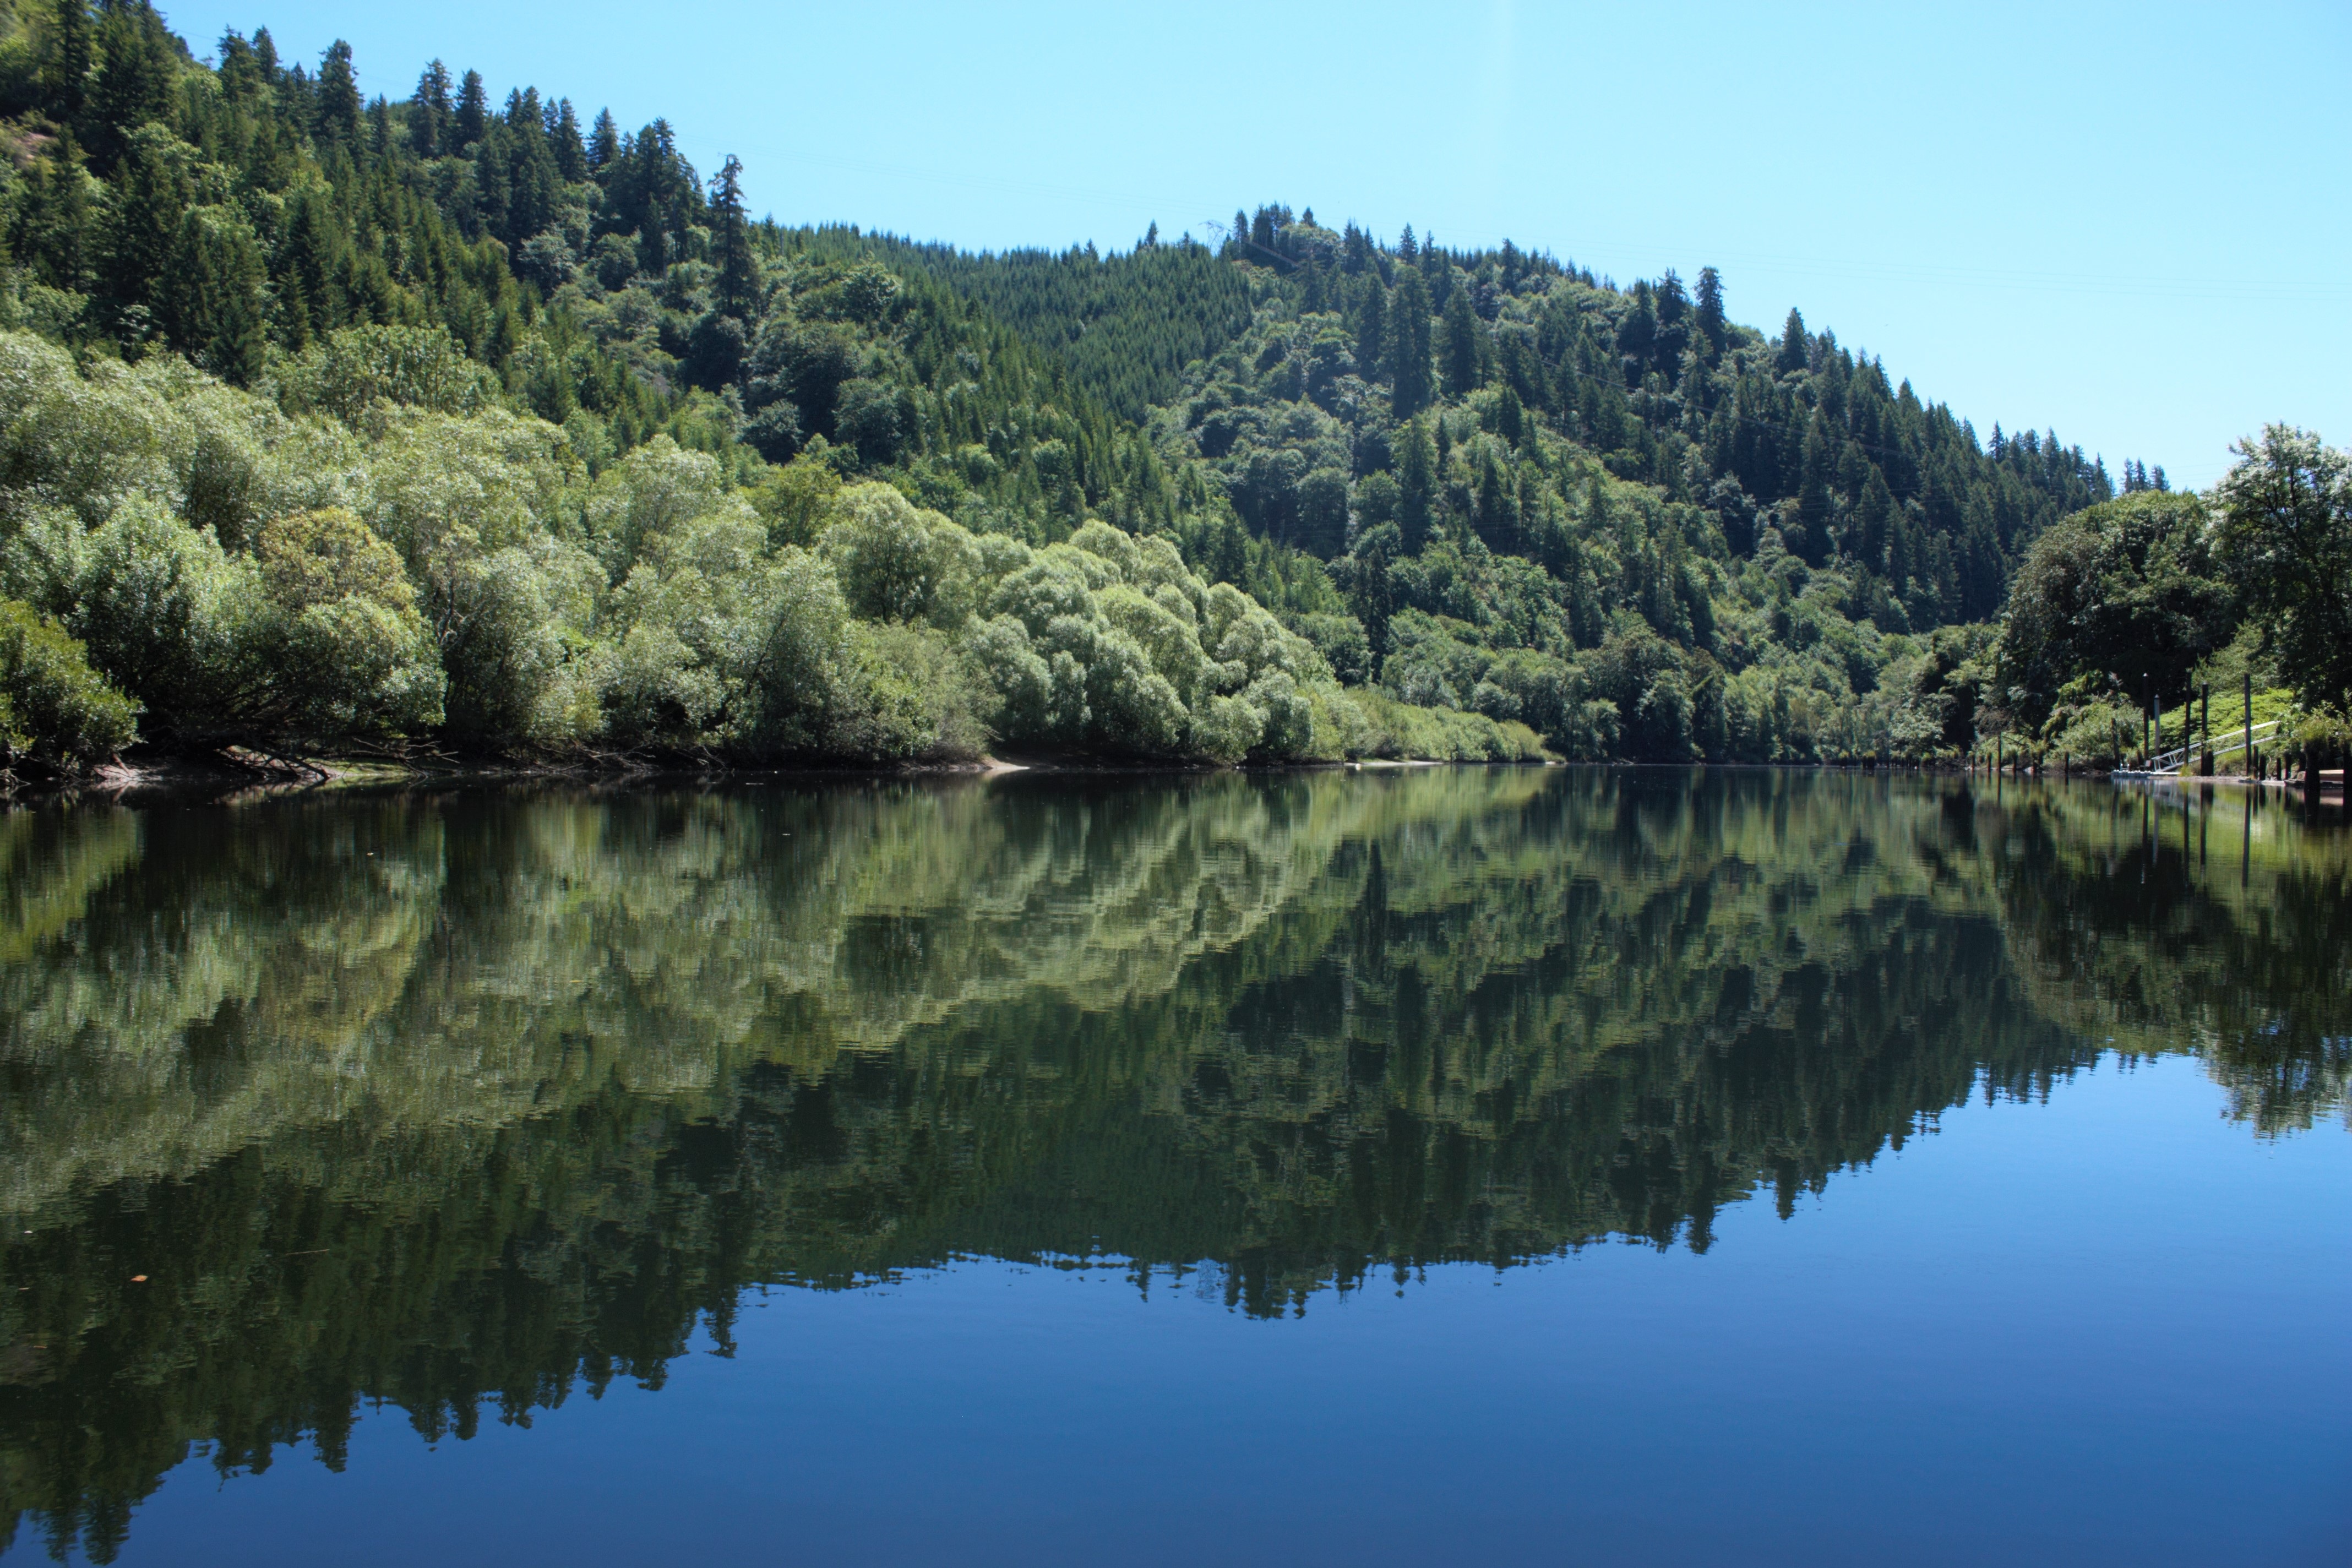
tree, water, nature, forest, wilderness, mountain, sky, lake, escape, river, travel, pond, green, reflection, relax, peaceful, scenery, reservoir, lakeside, body of water, trees, reflective, mirror, quiet, getaway, crisp, loch, ecosystem, destination, tarn